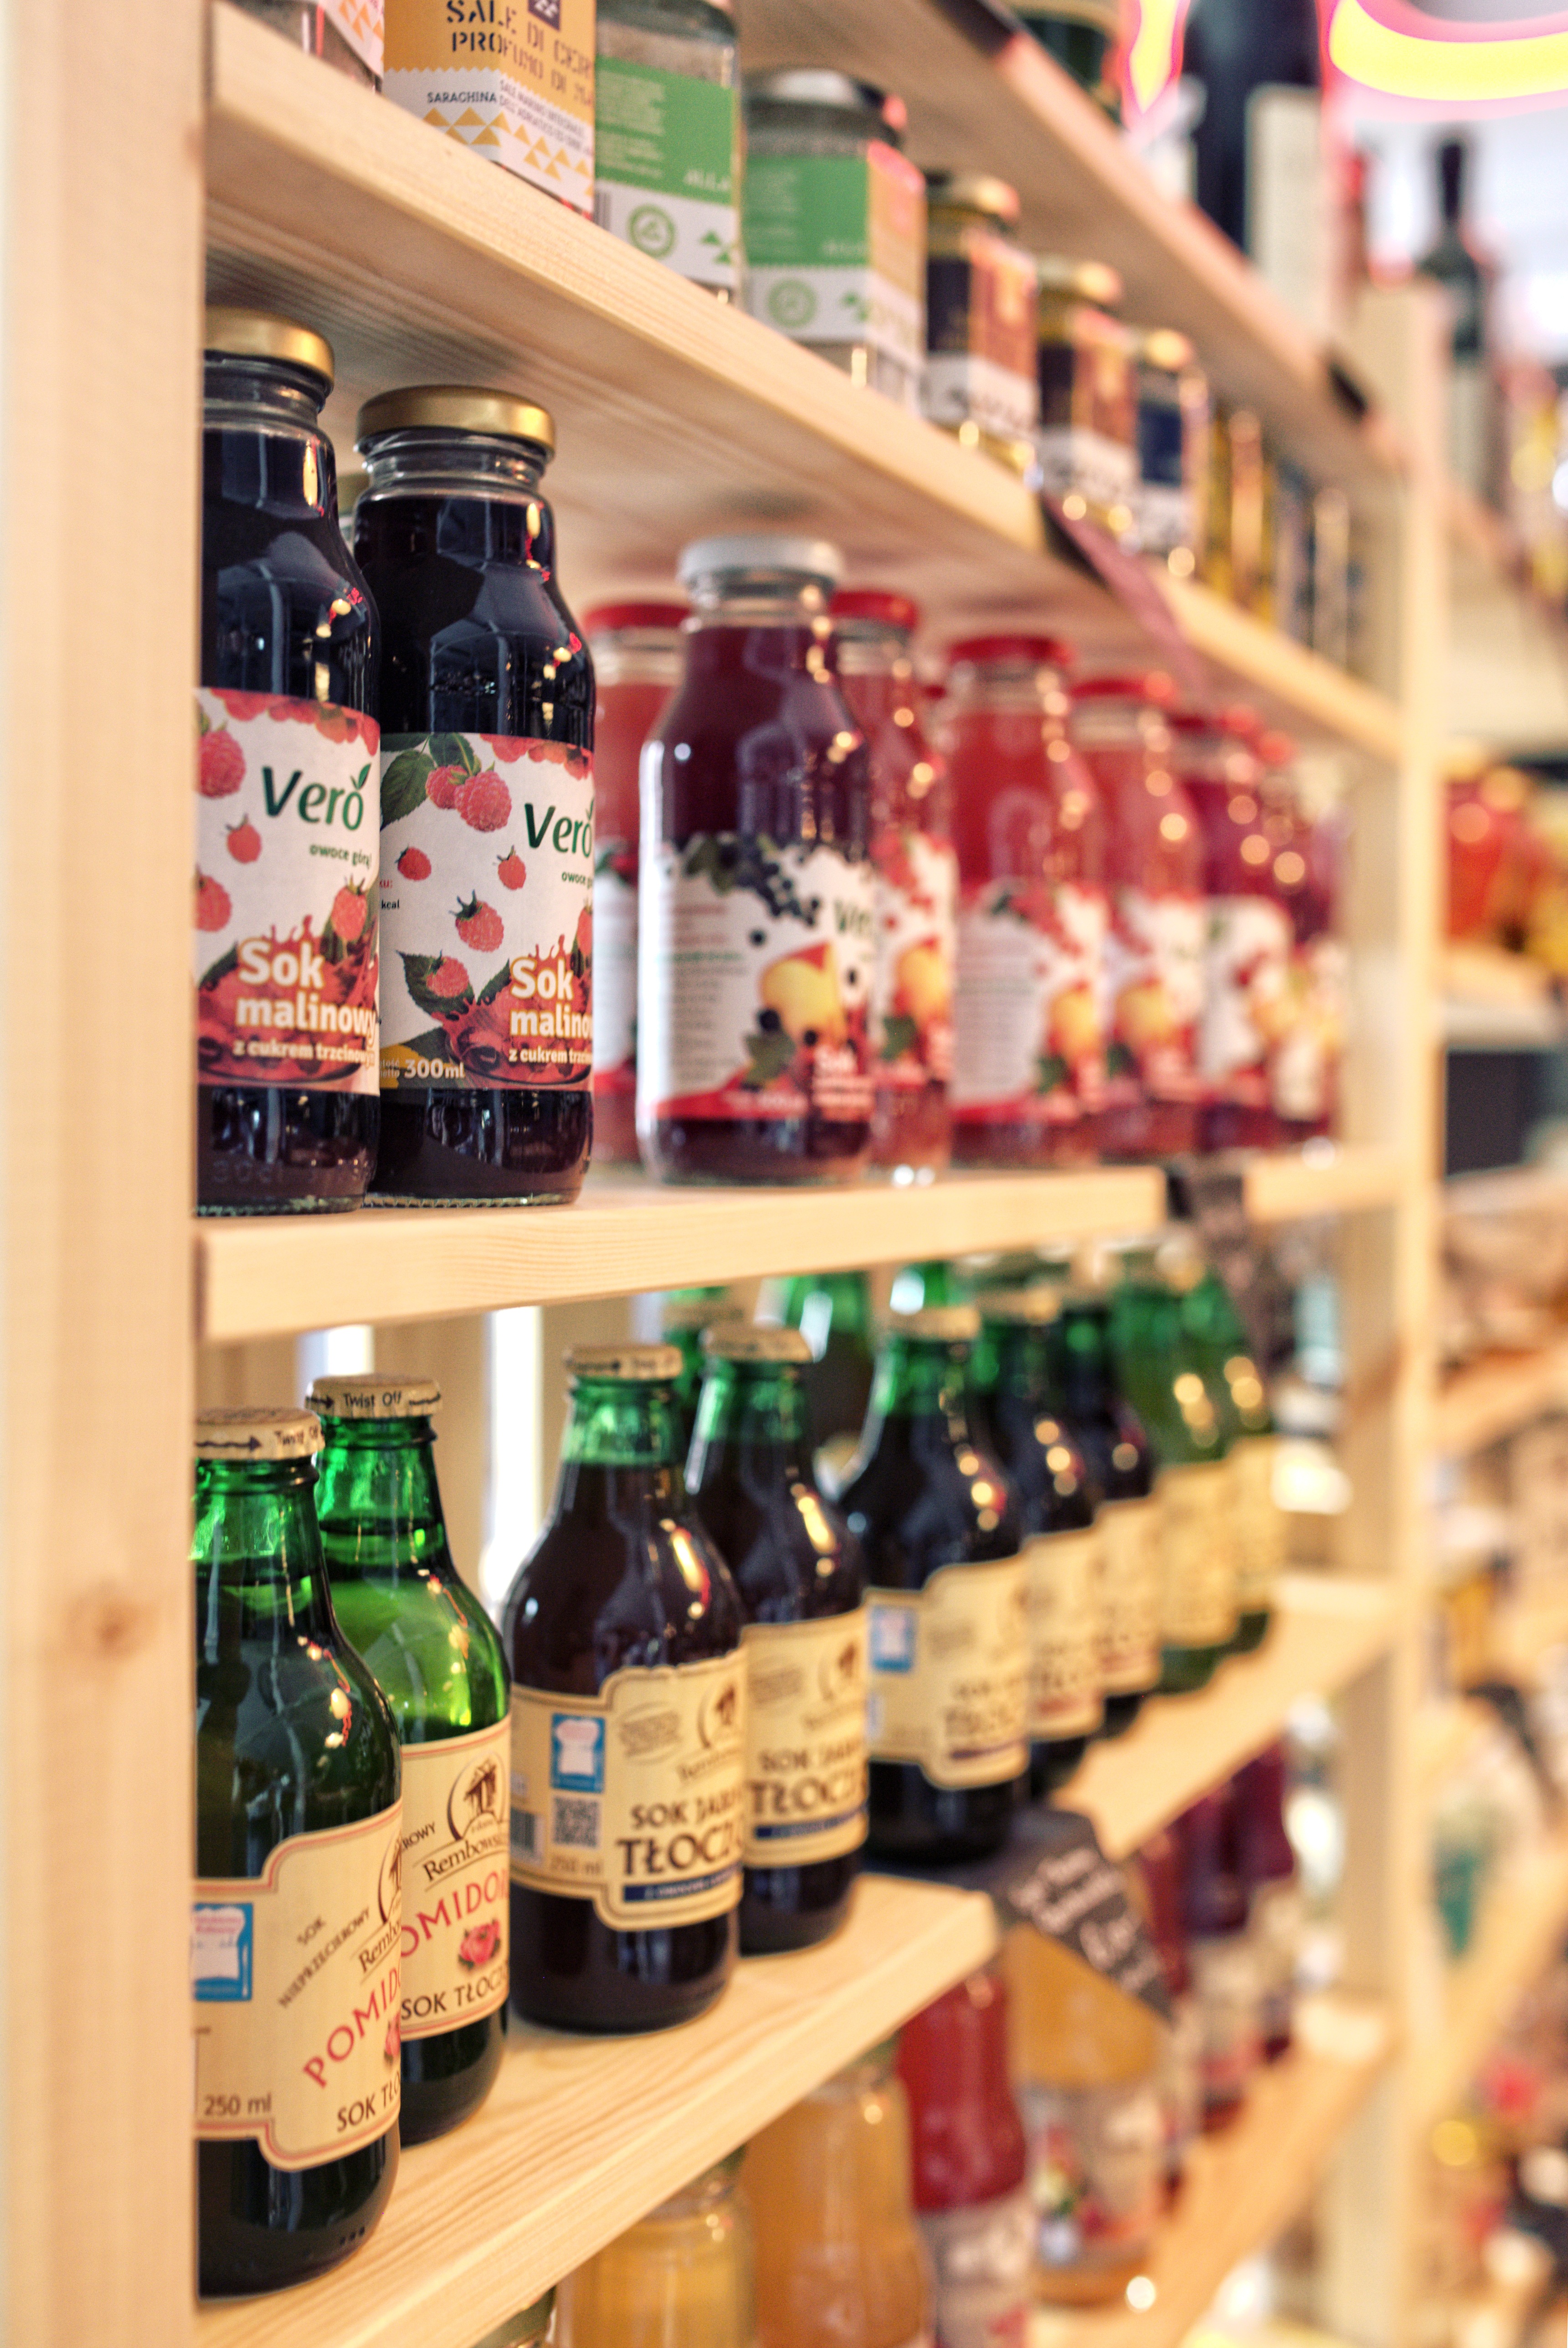
shop, drink, market, bottle, healthy, eco, juice, grocery store, liquor store, bookstand